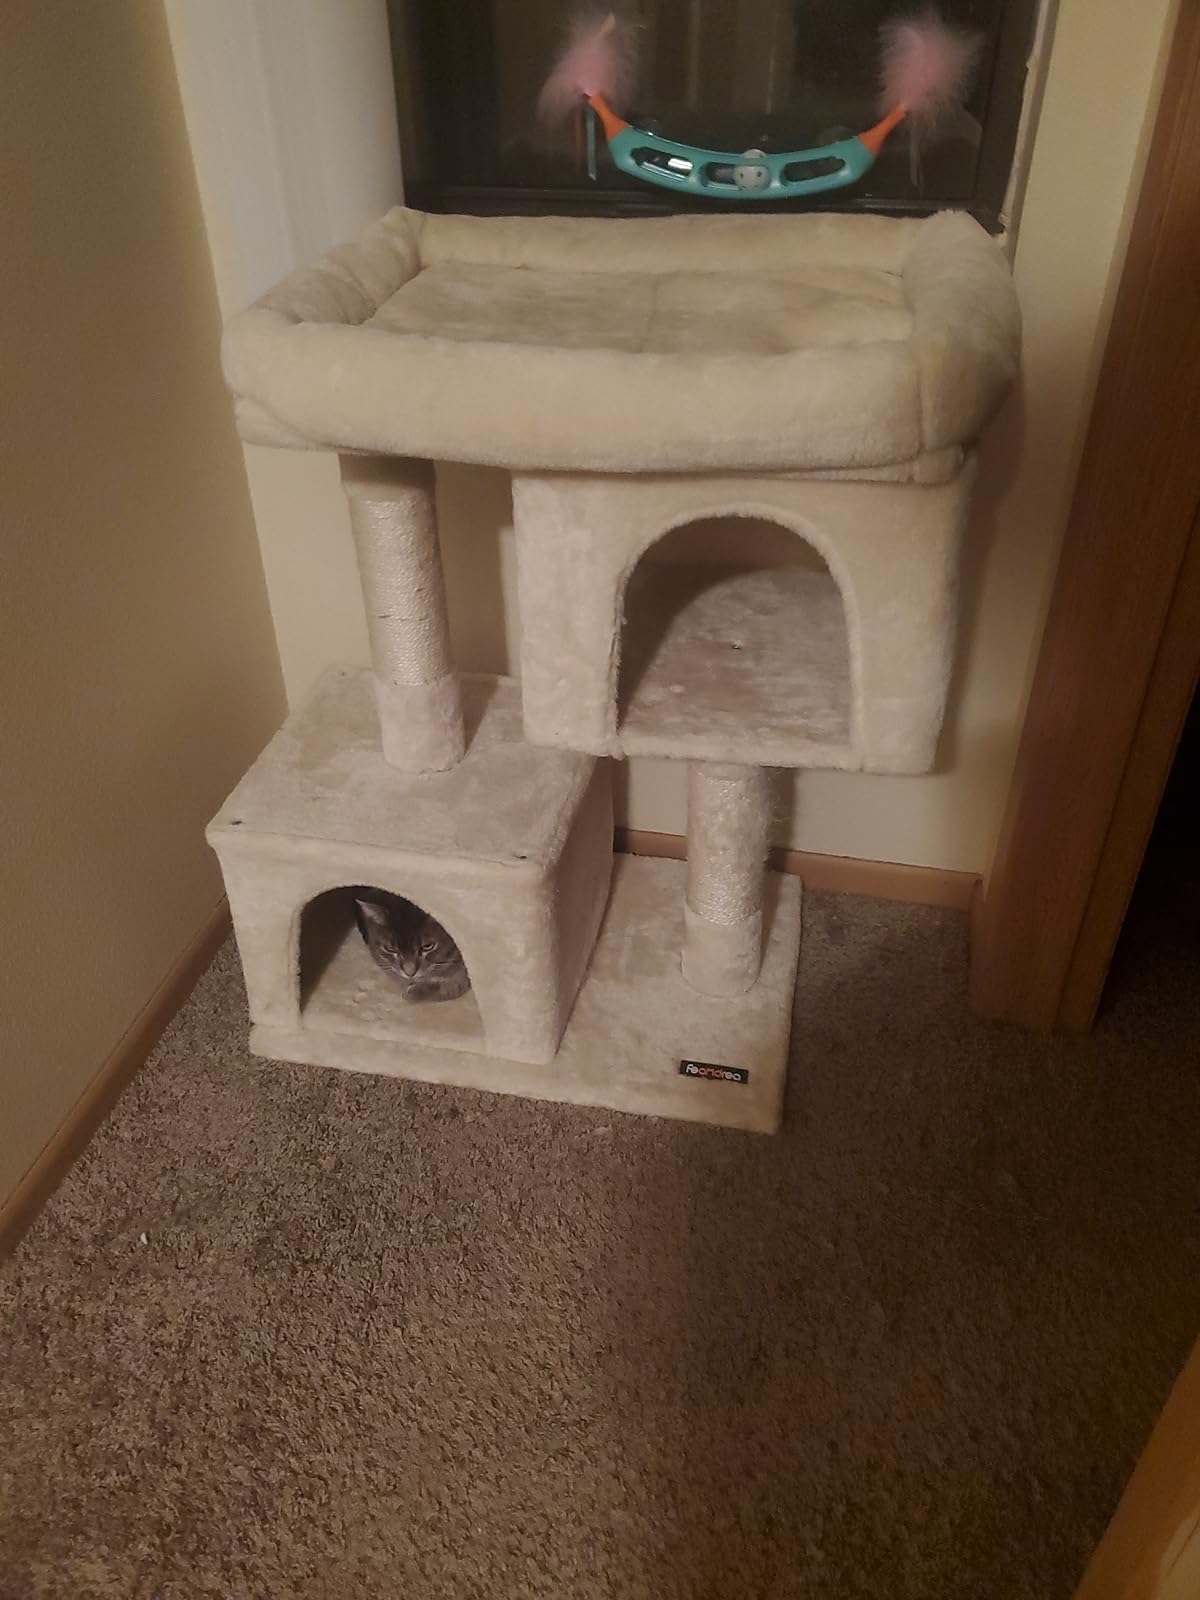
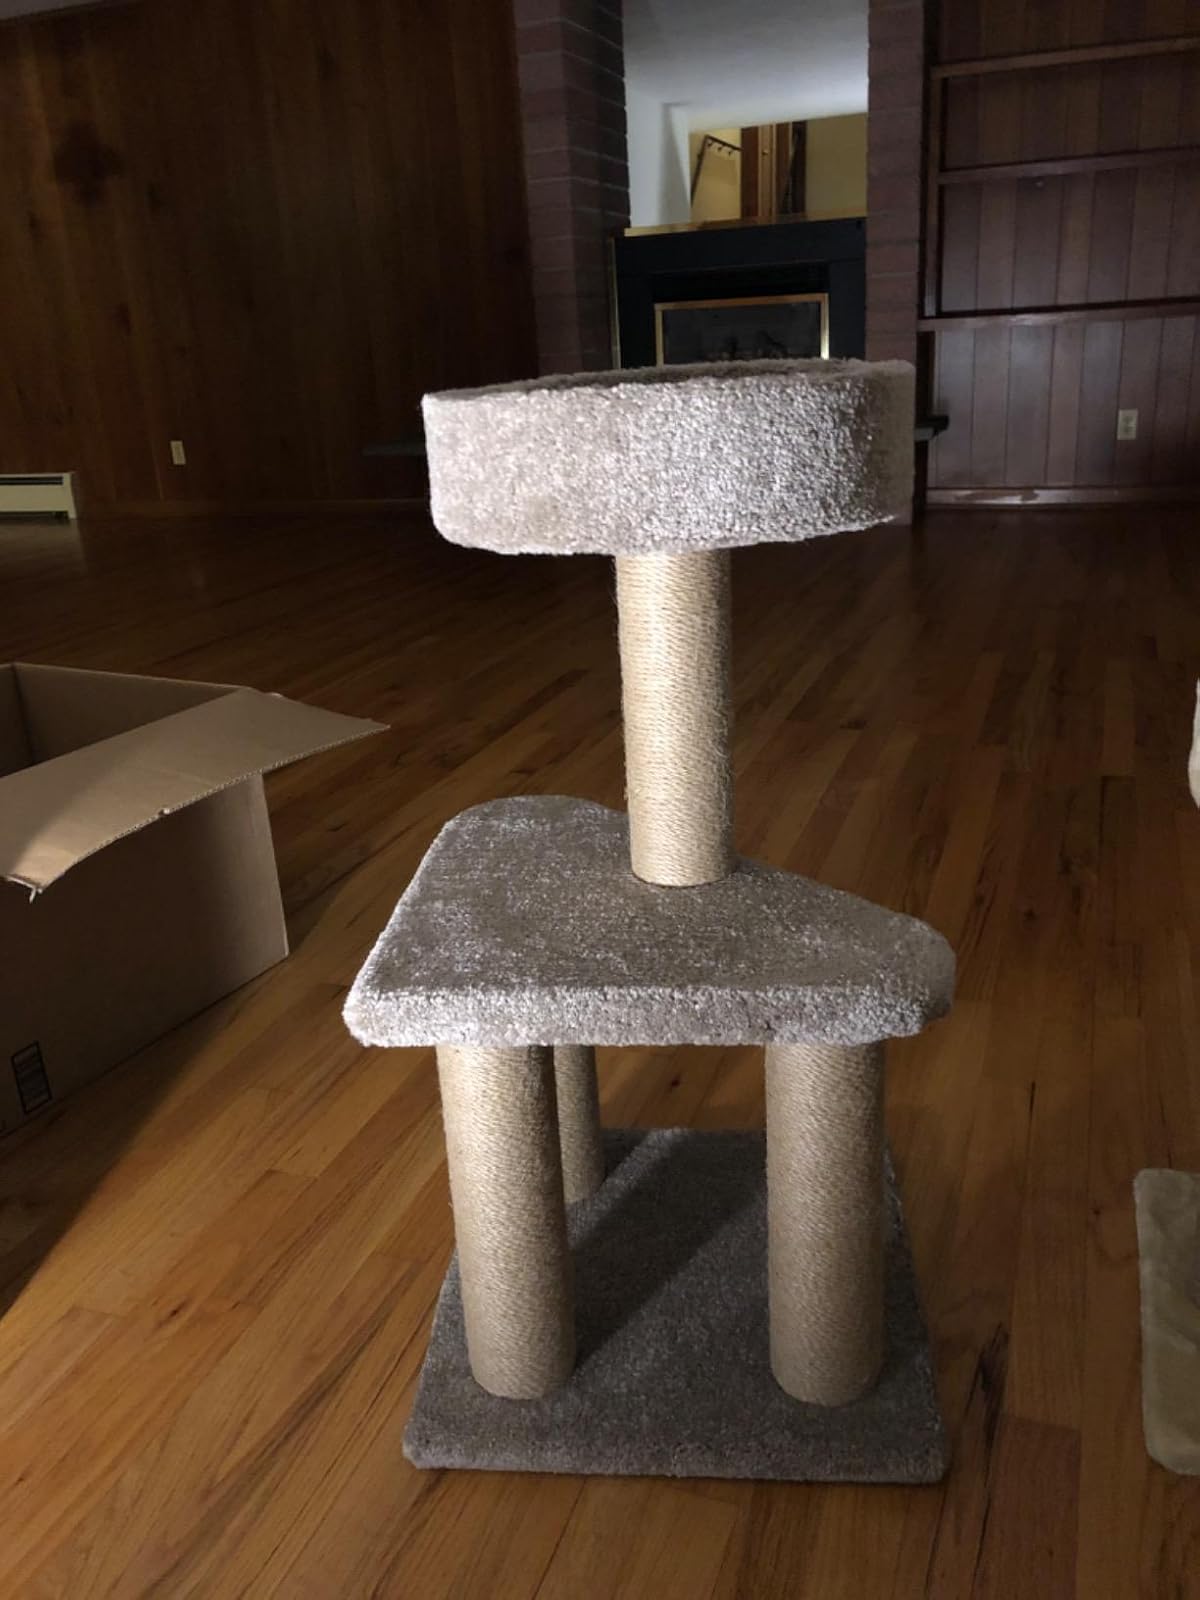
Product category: items_cat tree
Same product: no